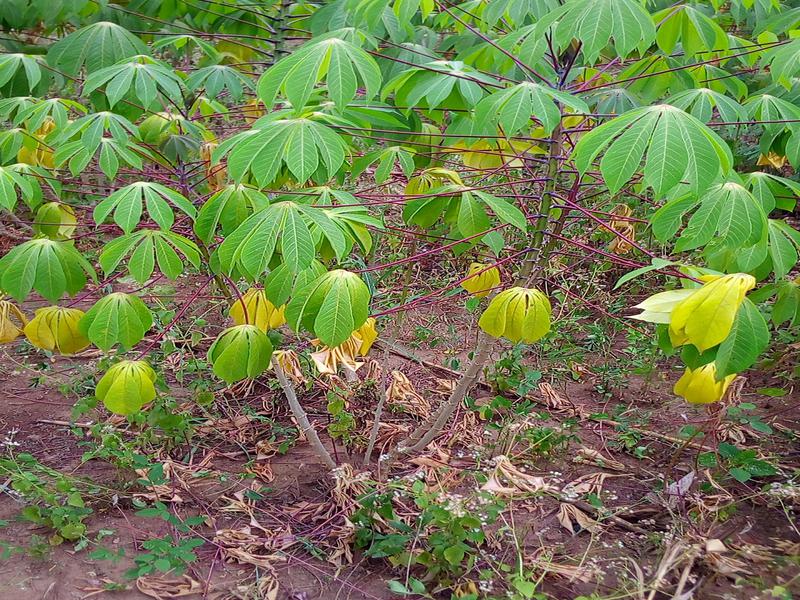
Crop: cassava
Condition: healthy